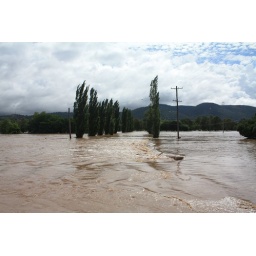
The breaking part in the water is a Guard Rail on the side of the bridge